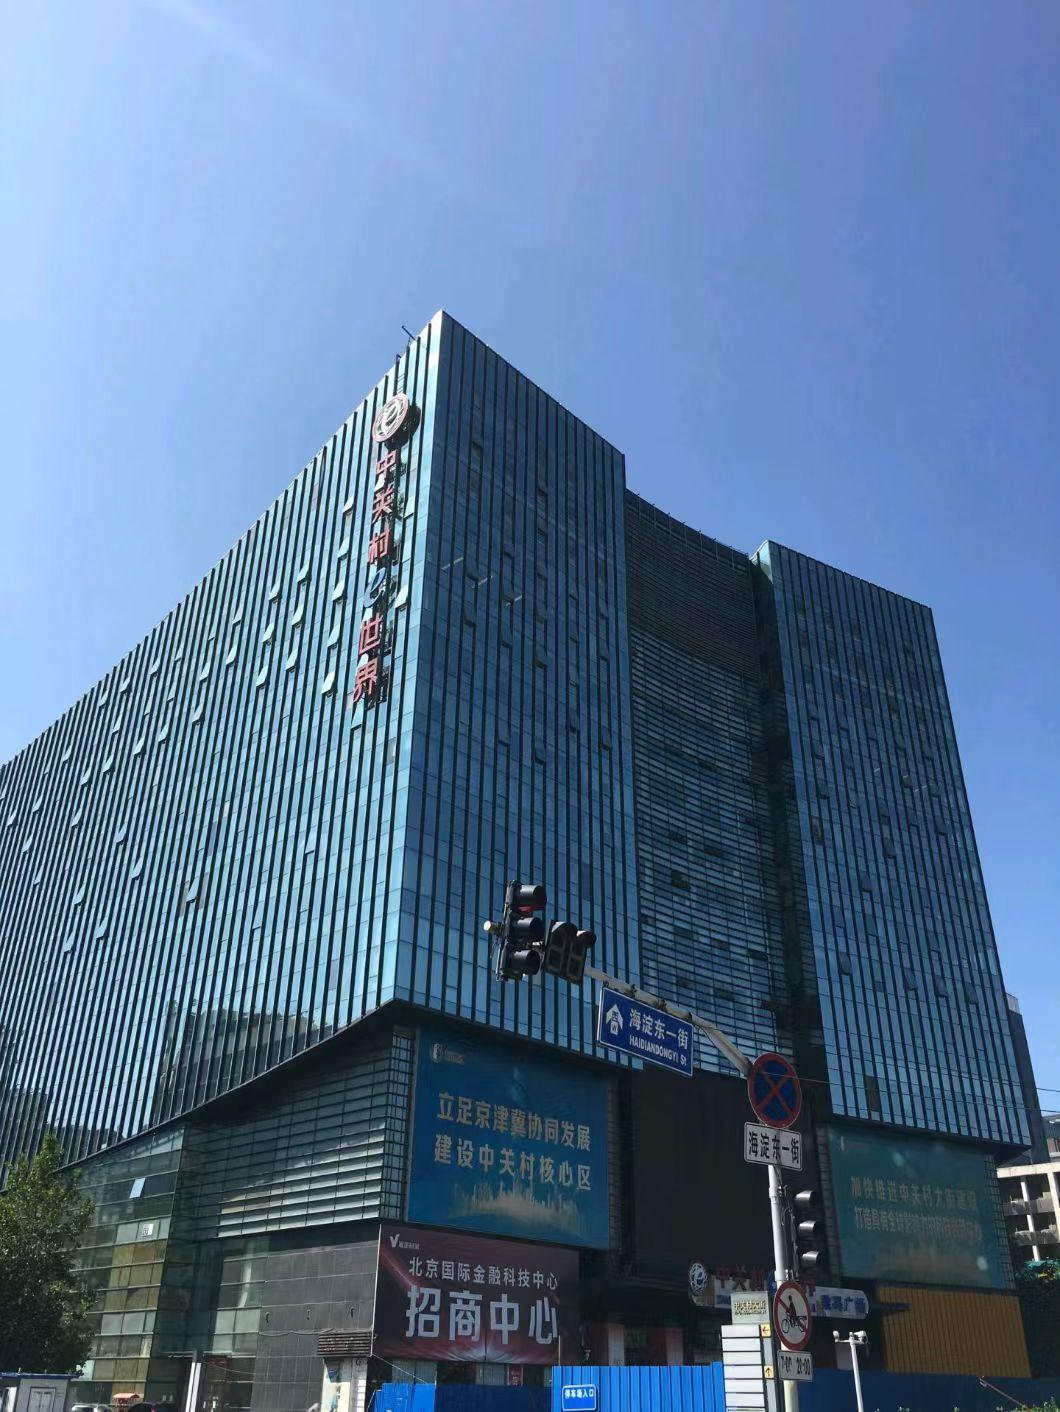
地标名称：e世界财富中心
所在城市：北京市·海淀区